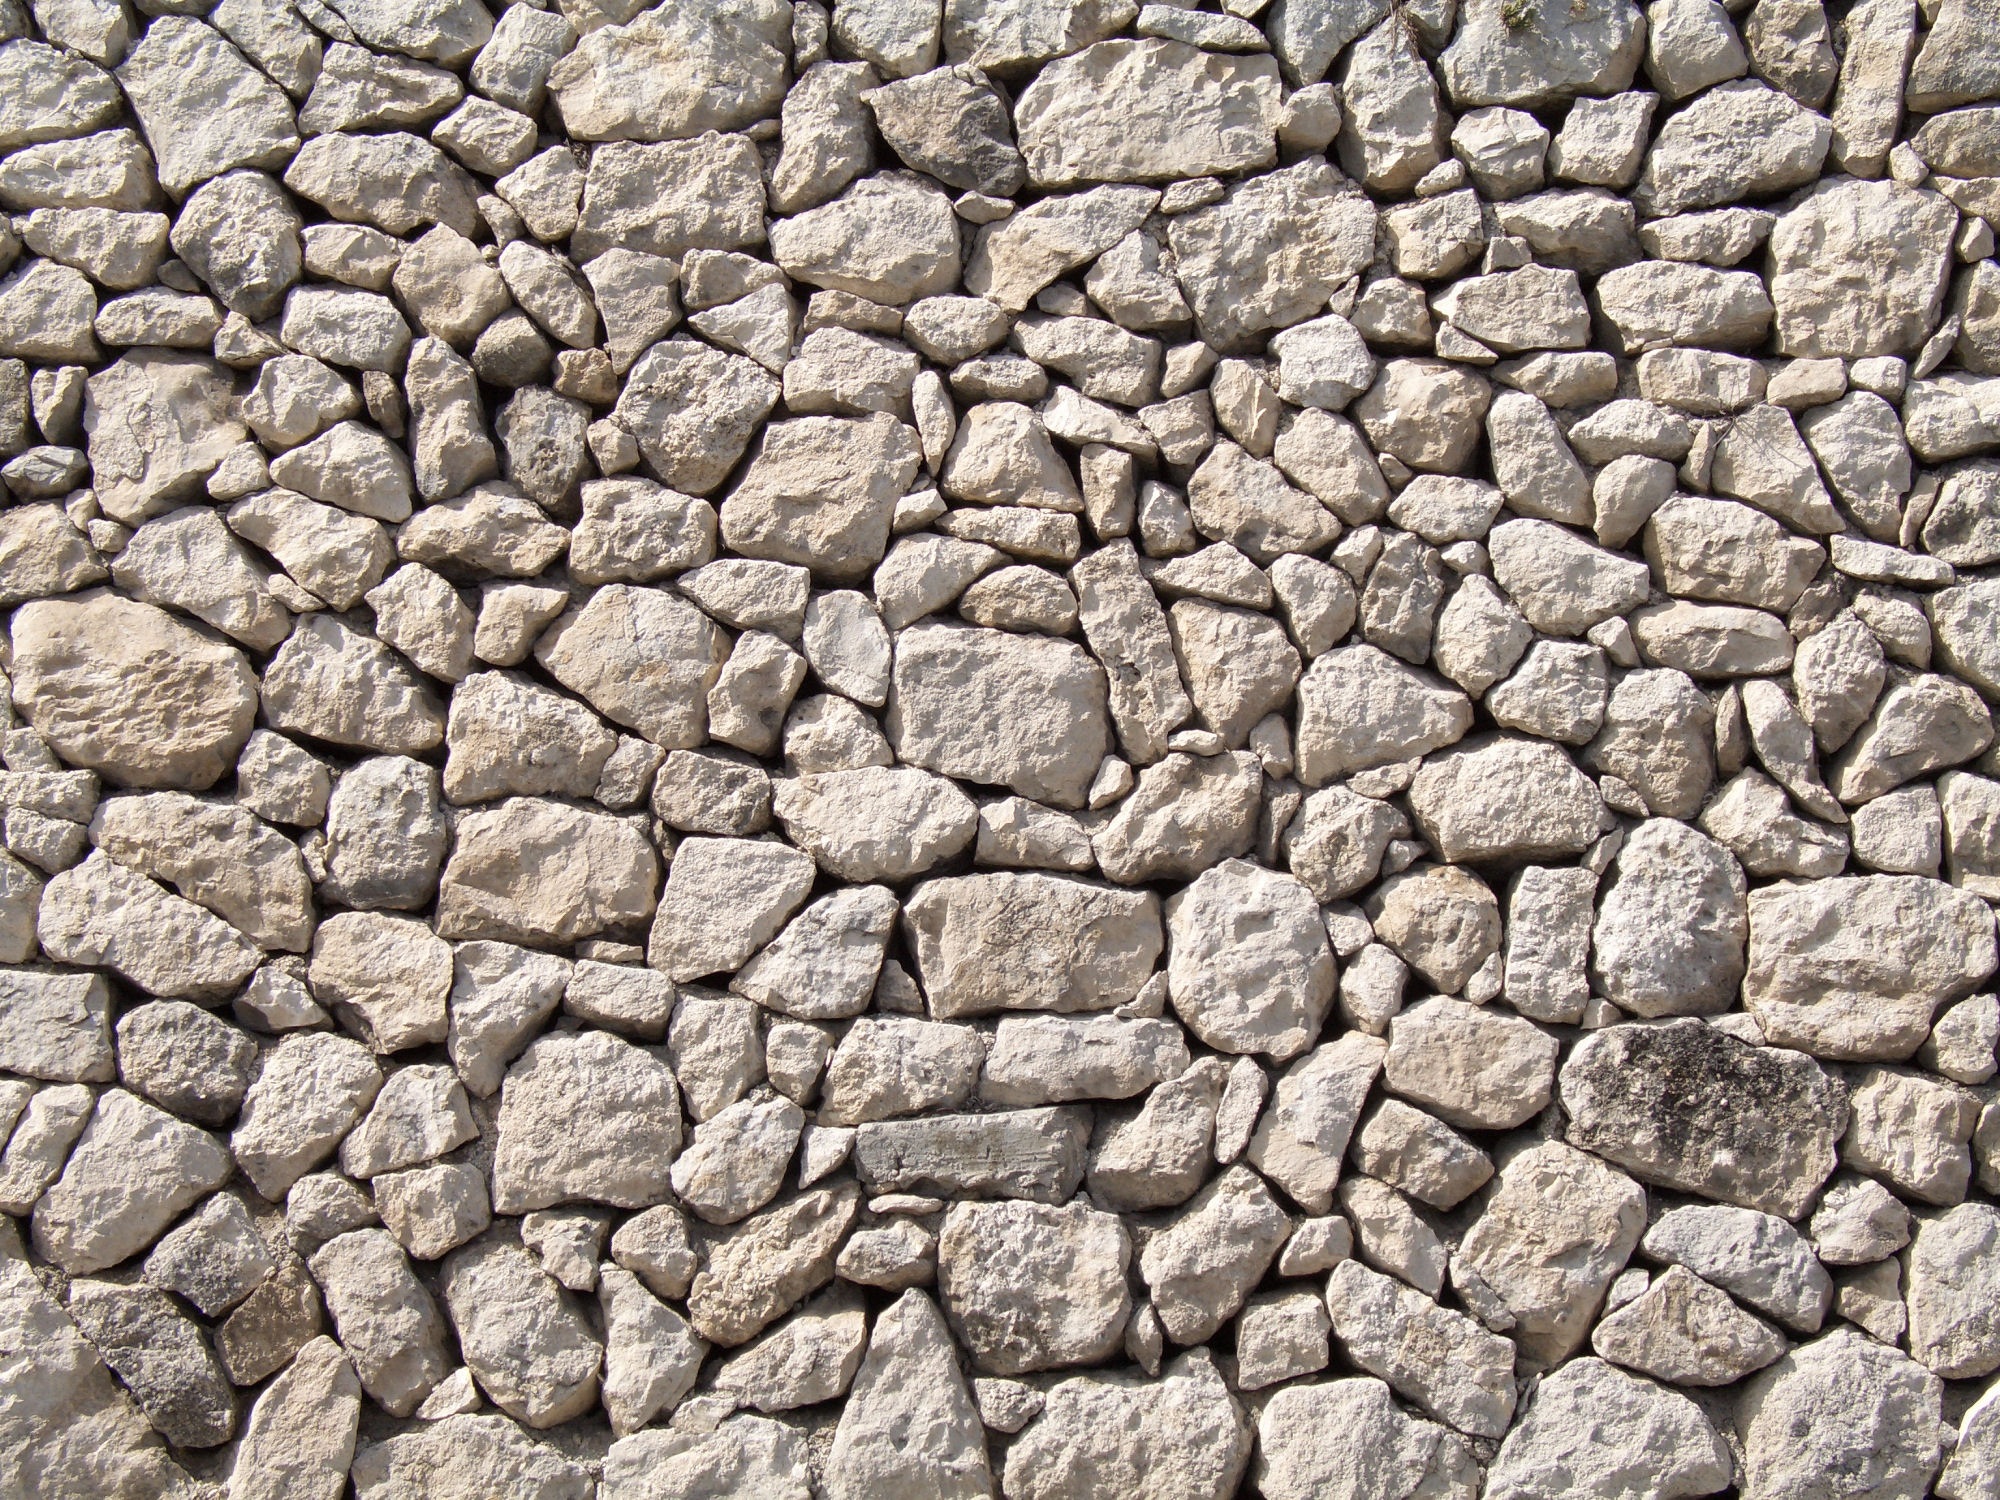
nature, black and white, texture, floor, cobblestone, wall, stone, asphalt, soil, stone wall, material, rubble, stone texture, flooring, road surface